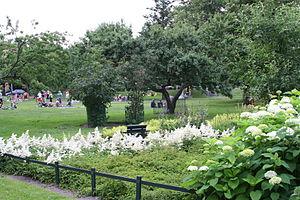
Otto-Iivari Meurman est un architecte finlandais.
Le parc d'Otto-Iivari Meurman est un parc de 1,2 hectares du quartier de Käpylä à Helsinki en Finlande.